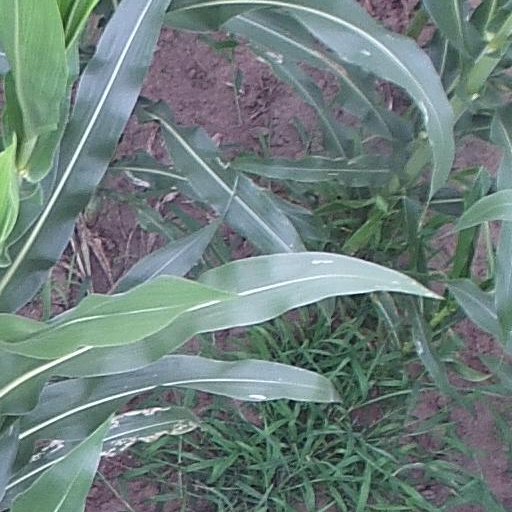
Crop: maize; corn